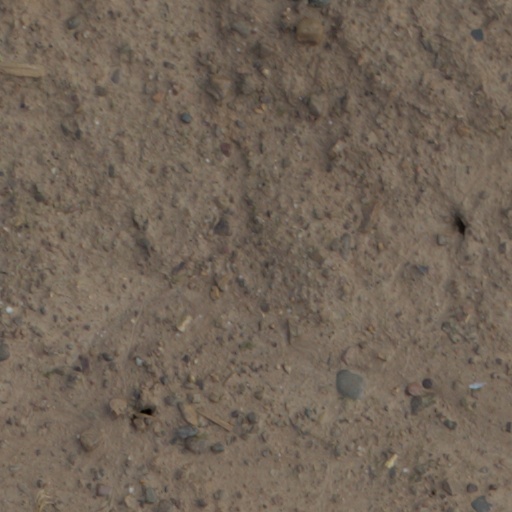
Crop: wheat